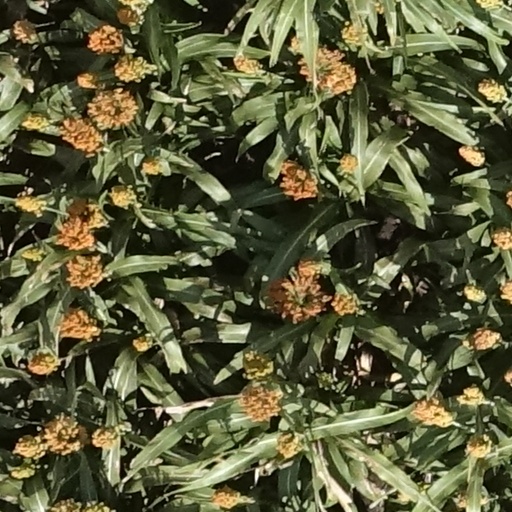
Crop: sorghum